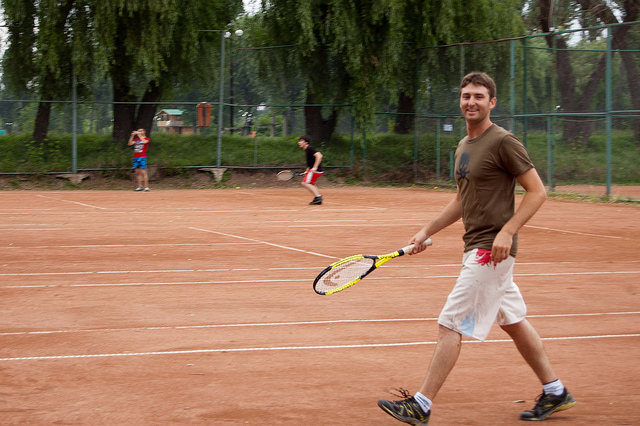
người đàn ông cầm vợt tennis bước đi trên sân